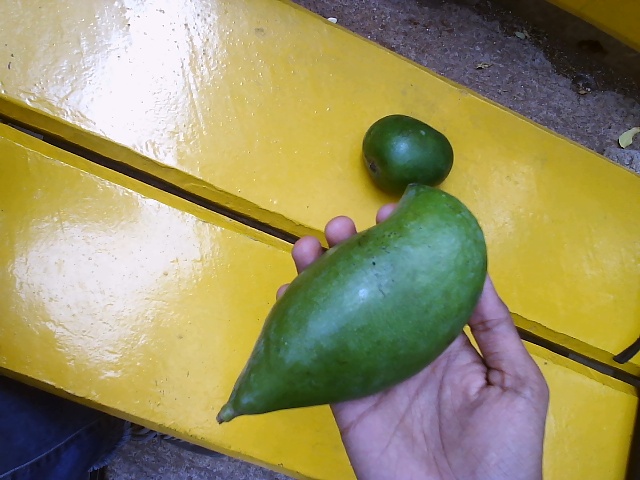
Label: Raw_Mango